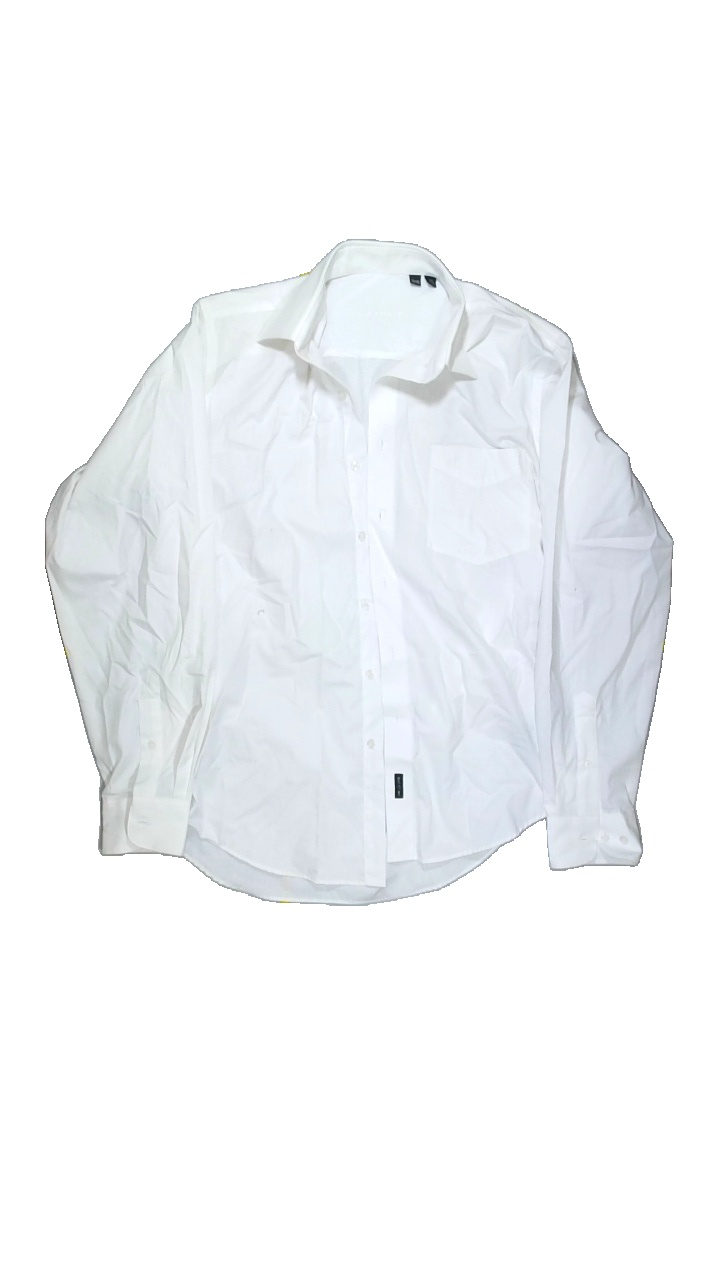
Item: Shirt (Men)
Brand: Batistini (dressman)
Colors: White
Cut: Regular
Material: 100% cotton
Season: All
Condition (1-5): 1
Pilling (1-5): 5
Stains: Major
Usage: Recycle
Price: <50